El Nuevo Mundo

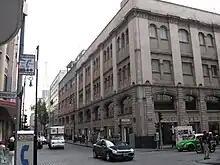
El Nuevo Mundo store in 2008, Historic center of Mexico City

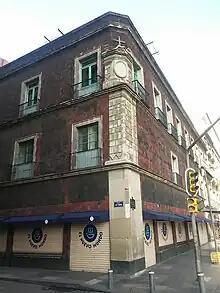
Back side of Mexico City store

El Nuevo Mundo is a Mexican chain of 11 department stores dating back to its first store opened in 1877 in Mexico City.